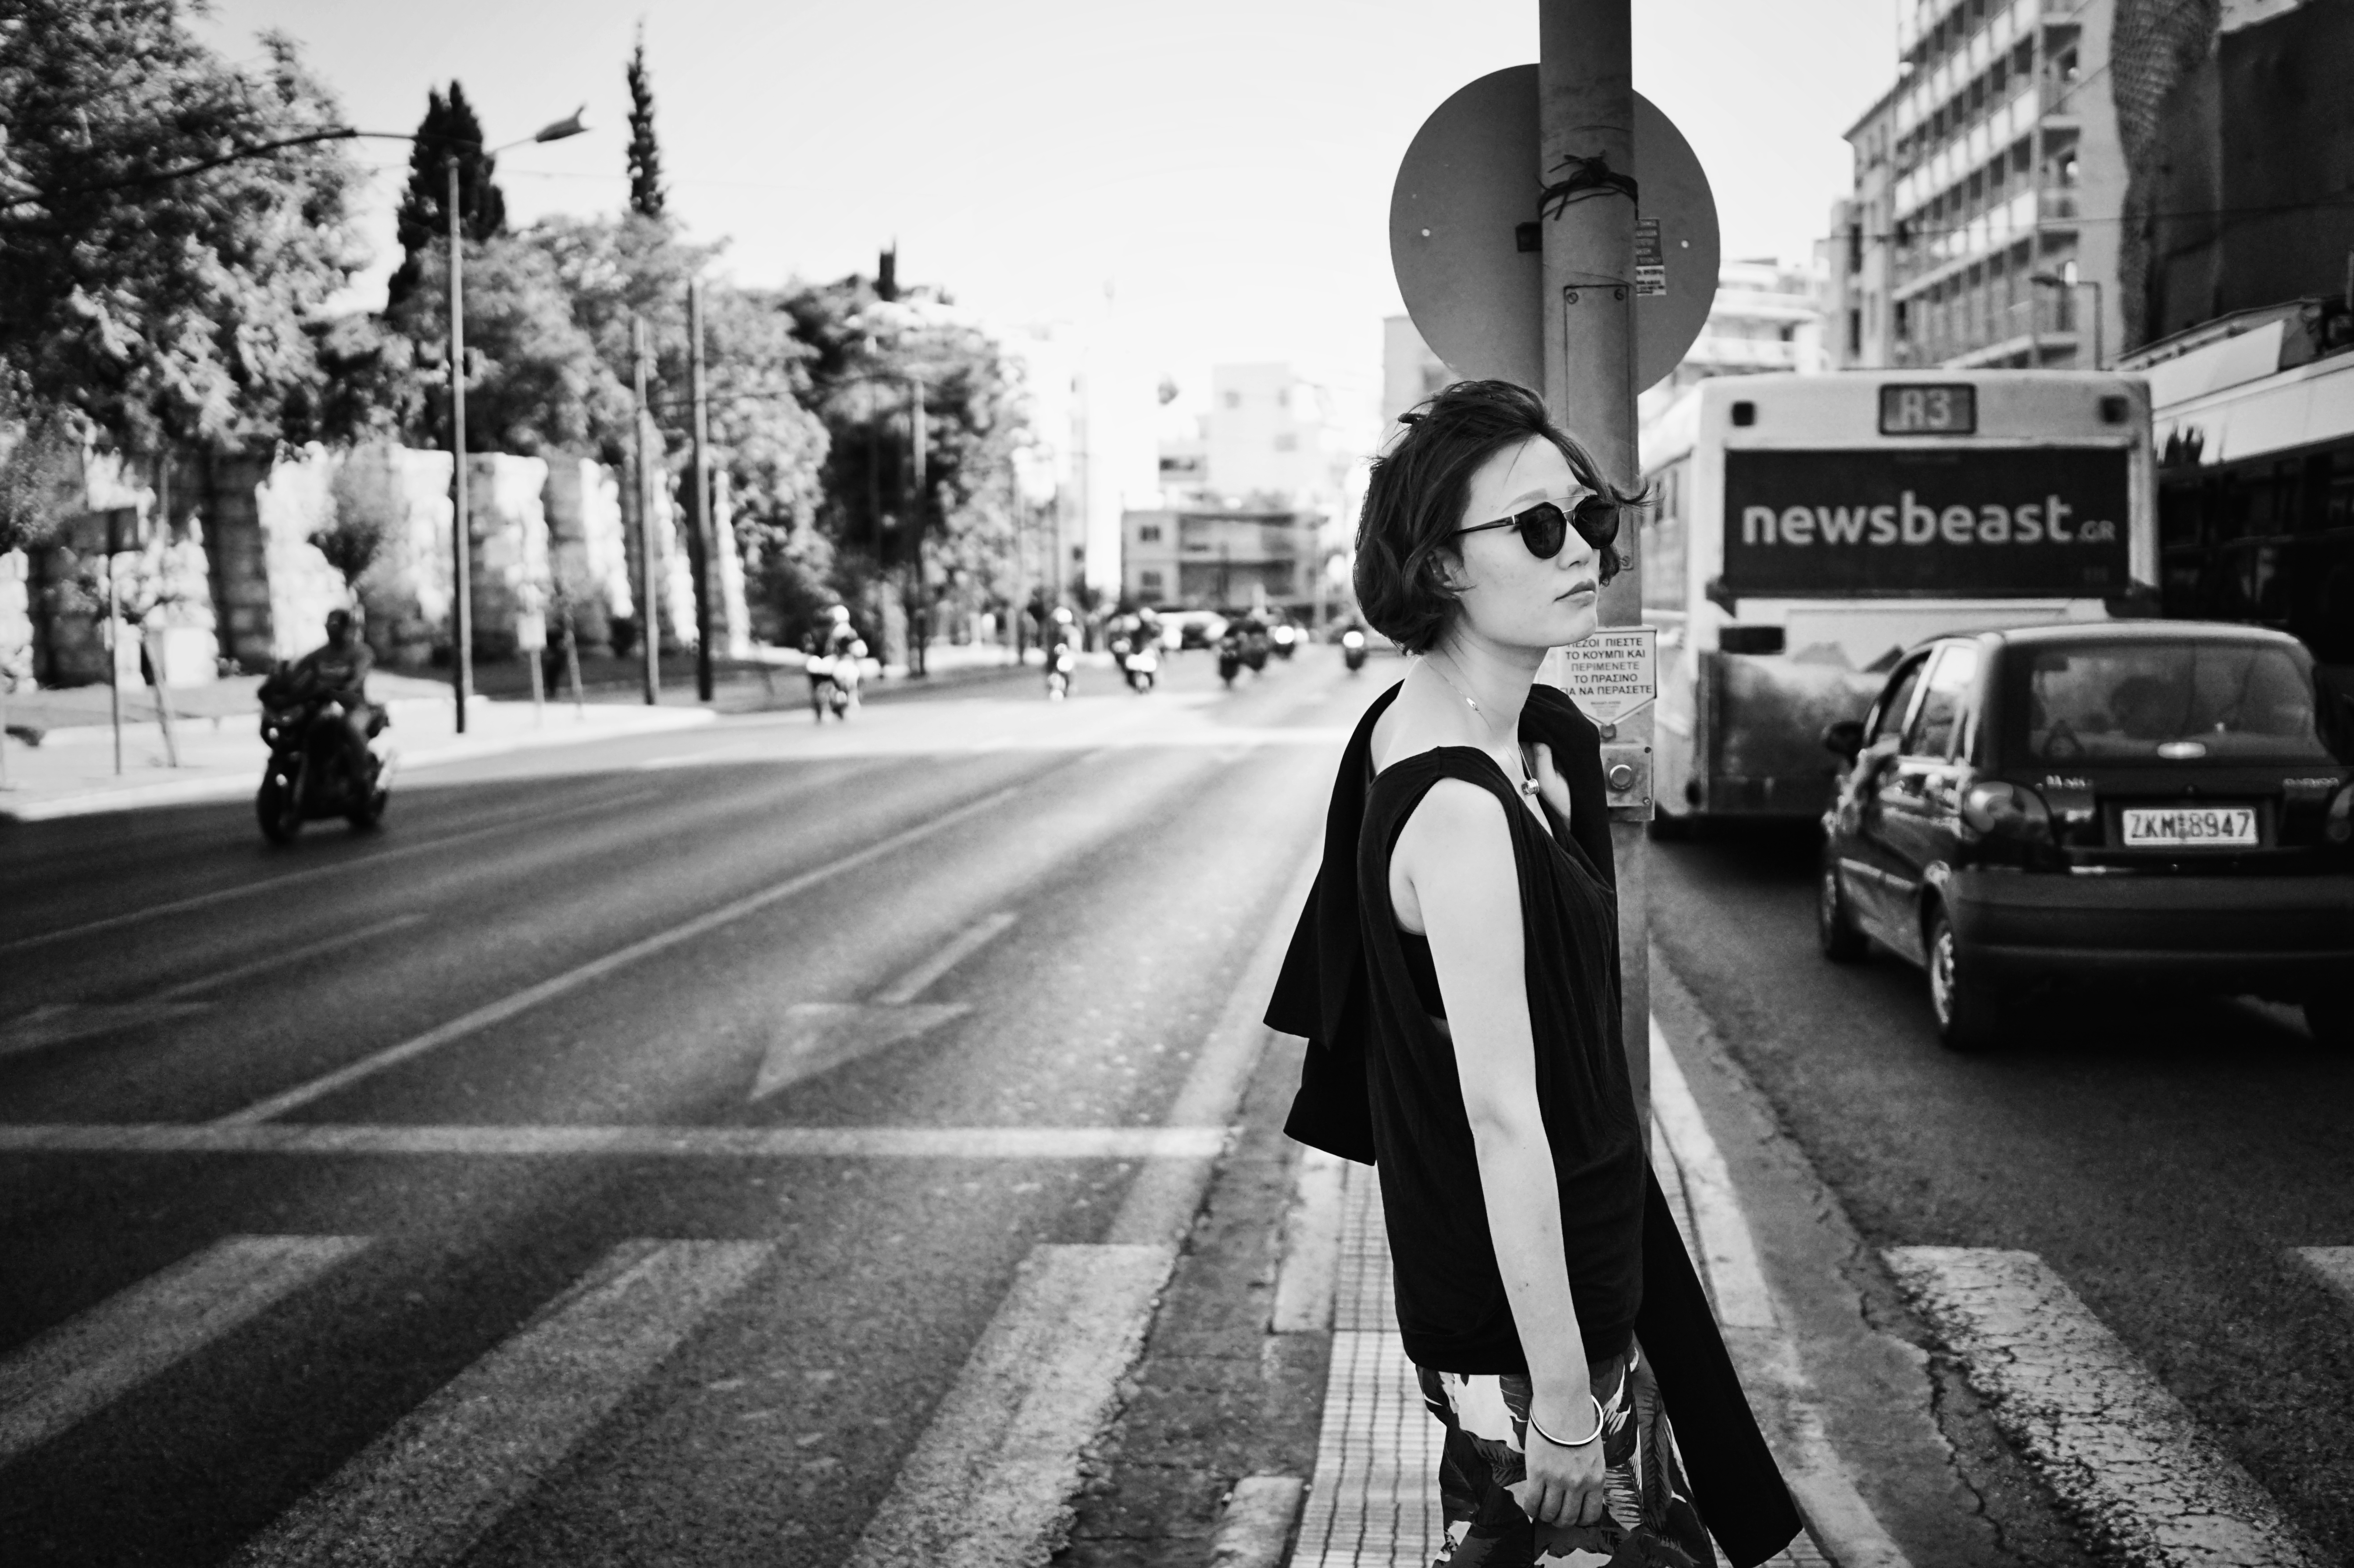
pedestrian, black and white, road, white, street, photography, black, monochrome, lane, infrastructure, photograph, snapshot, pedestrian crossing, monochrome photography, film noir